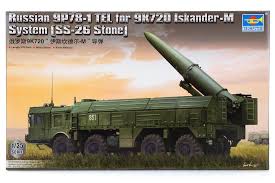
Label: Iskander